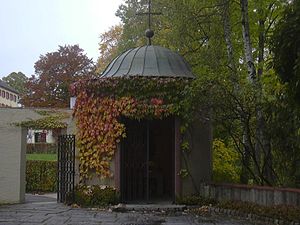
Albstadt
Stauffenberg mindekapel i Lautingen
Albstadt er en lille by i den tyske delstat Baden-Württemberg. Albstadt har omkring 46.000 indbyggere. Lautingen er en del af Albstadt 5 km længere vest for centrum af Albstadt og har omkring 2.000 indbyggere. Albstadt ligger ved udkanten af Schwaben i landskabsplateauet Schwäbische Alb, cirka halvvejs mellem Stuttgart og Bodensøen.